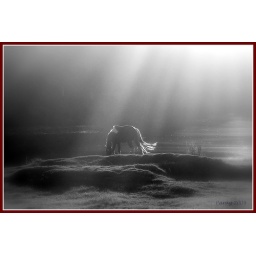
Mirik - The horse by the lake